Dominican Republic–Mexico relations

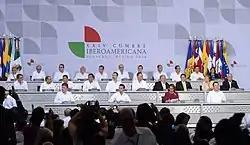
President Danilo Medina attending the Ibero-American summit in Veracruz, Mexico; 2014.

Both nations have signed several bilateral agreements such as a Treaty of Friendship, Commerce and Navigation (1891); Agreement on Cultural Exchanges (1971); Agreement on Touristic Cooperation (1984); Agreement on Air Transportation (1996); Agreement of Cooperation in Combating the Illicit Traffic, Abuse of Narcotic Drugs and Psychotropic Substances and related offenses (1997); Agreement on Technical and Scientific Cooperation and a Treaty on Mutual Legal Assistance in Criminal Matters (1997); Agreement for the Elimination of Visas in Diplomatic Passports (1997); Agreement of Cooperation in Exchange of Information and Experiences to Combat Transnational Organized Crime, Drug Trafficking and Related Crimes (2011); Treaty on Mutual Legal Assistance in Criminal Matters (2012); Extradition Treaty (2013); and a Memorandum of Understanding for the Establishment of a Consultation Mechanism on Matters of Common Interest (2015).